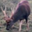
Label: deer